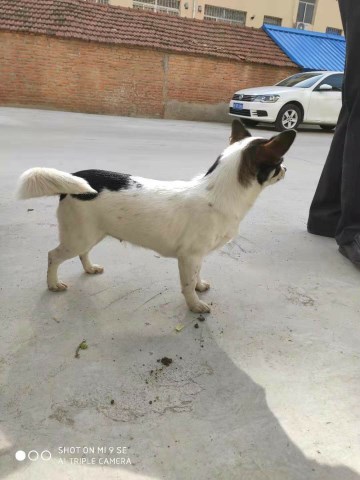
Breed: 420-n000124-Chihuahua